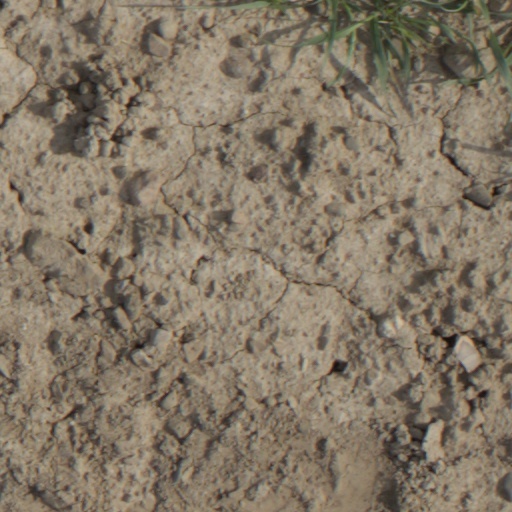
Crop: wheat